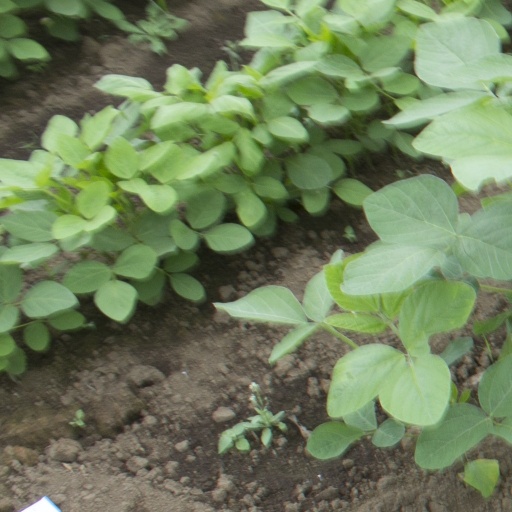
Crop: soybean